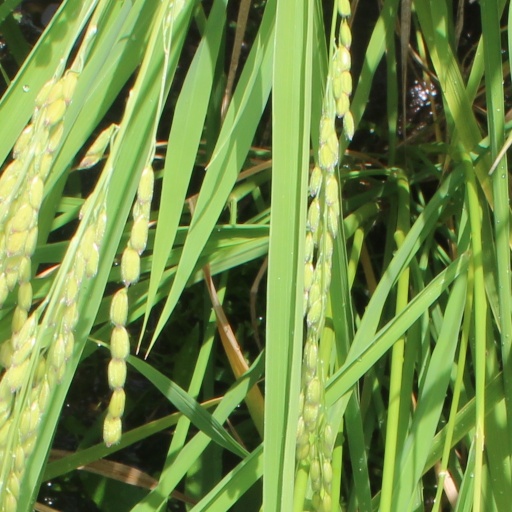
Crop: rice